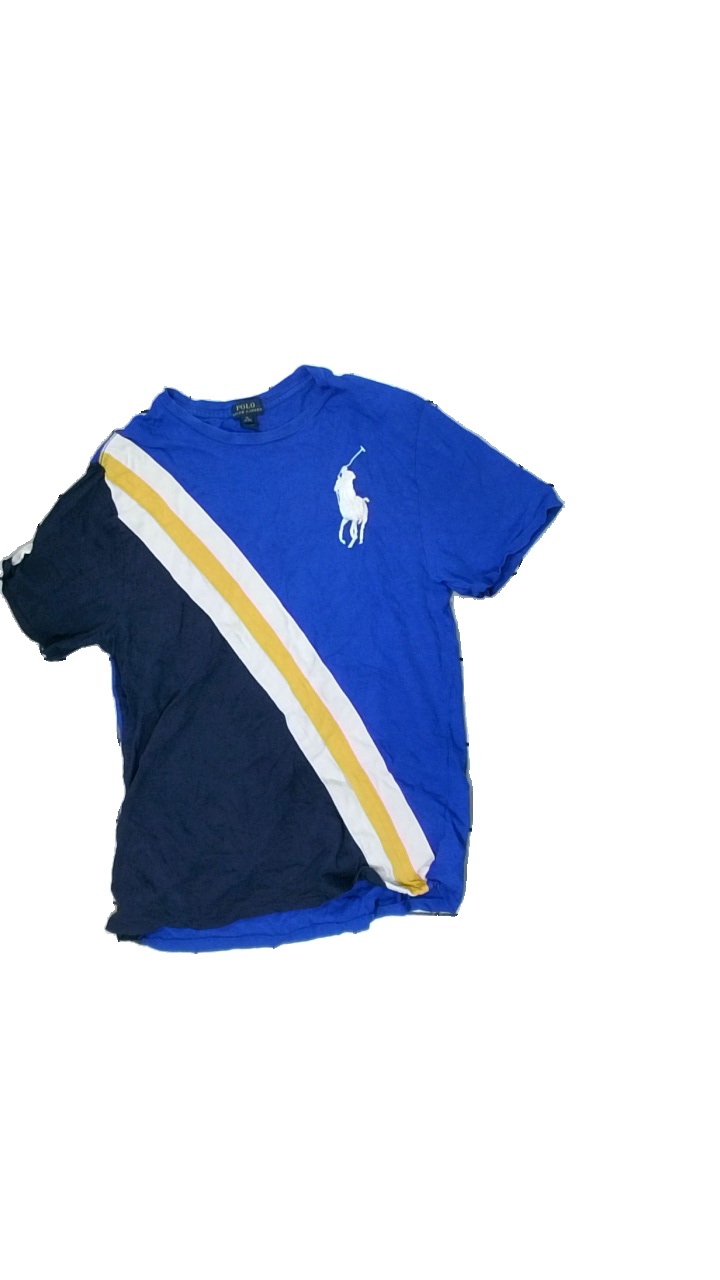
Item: T-shirt (Men)
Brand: Ralph Lauren
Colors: Multicolor, Blue, Yellow, White
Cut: Regular, C-collar
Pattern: Logo print
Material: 100%cotton
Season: Summer
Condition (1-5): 3
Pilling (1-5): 4
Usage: Export
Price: <50